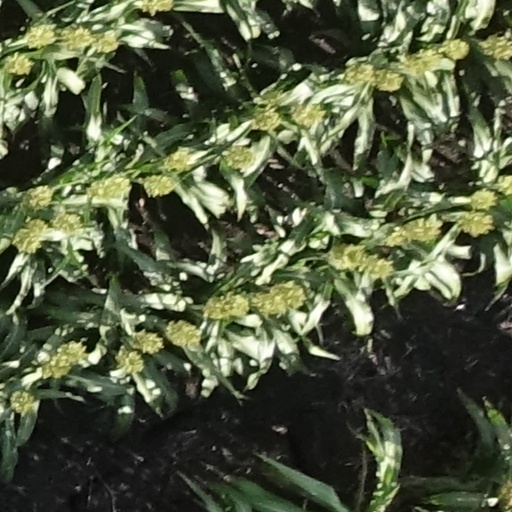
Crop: sorghum